Byrd D. Crudup

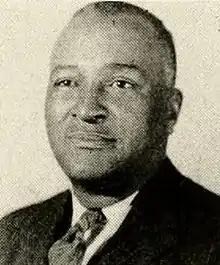

Byrd D. Crudup (September 15, 1897 – March 12, 1960) was an American football and basketball coach and college athletics administrator. He served as the head football coach at the North Carolina College for Negroes—now known as North Carolina Central University in Durham, North Carolina—from 1929 to 1931, Dillard University in New Orleans, Louisiana from 1935 to 1940, and at Johnson C. Smith University in Charlotte, North Carolina from 1946 to 1948. Crudup was also head basketball coach at North Carolina Central for one season, in 1927–28.